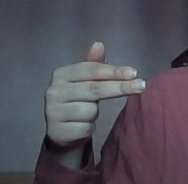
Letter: ghain